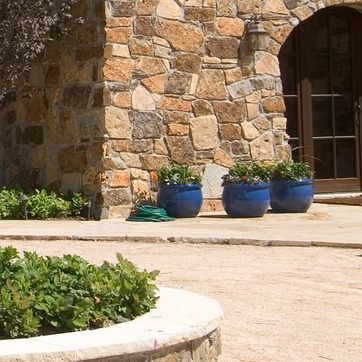
Material: foliage